The War Hound and the World's Pain

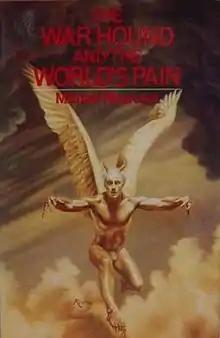
Dust-jacket from the first edition.

The War Hound and the World's Pain is a 1981 fantasy novel by English writer Michael Moorcock, the first of the "von Bek" series of novels.